Tripcony Hibiscus Caravan Park

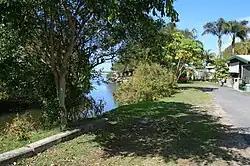
Tripcony Hibiscus Caravan Park, 2007

Tripcony Hibiscus Caravan Park is a heritage-listed caravan park at Bowman Road, Caloundra CBD, Sunshine Coast Region, Queensland, Australia. It was built from 1912 onwards. It was added to the Queensland Heritage Register on 3 April 2009.